Admiralty Islands campaign

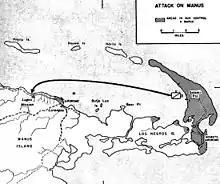
Larger scale map indicating that Los Negros is now in Allied hands. An arrow indicates an attack across the harbour, on Manus.

By 7 March, the Seabees had the Momote airfield ready. Artillery spotting aircraft began operating from the strip on 6 March and a B-25 made an emergency landing the next day. Guided by a B-25, twelve P-40 Kittyhawks of No. 76 Squadron RAAF arrived from Kiriwina via Finschhafen on 9 March, the remaining twelve aircraft of the squadron following the next day. They were joined by the ground crew of No. 77 Squadron RAAF, which had arrived by LST on 6 March. The rest of No. 73 Wing RAAF arrived over the next two weeks, including the Kittyhawks of No. 77 Squadron RAAF and Supermarine Spitfires of No. 79 Squadron RAAF. Operations began on 10 March and henceforth ships and ground units in the Admiralties had air support just minutes away.